List of birds of Alberta

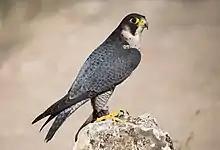
A peregrine falcon perched on a rock

The family Threskiornithidae includes the ibises and spoonbills. They have long, broad wings. Their bodies tend to be elongated, the neck more so, with rather long legs. The bill is also long, decurved in the case of the ibises, straight and distinctively flattened in the spoonbills.